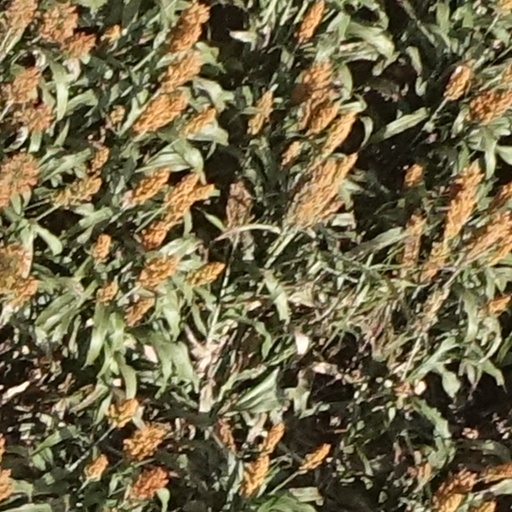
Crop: sorghum